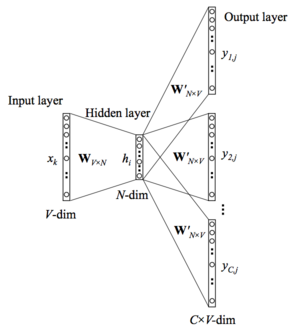
modéle du reseau de neuronnes skip-gram
Le word embedding est une méthode d'apprentissage d'une représentation de mots utilisée notamment en traitement automatique des langues.